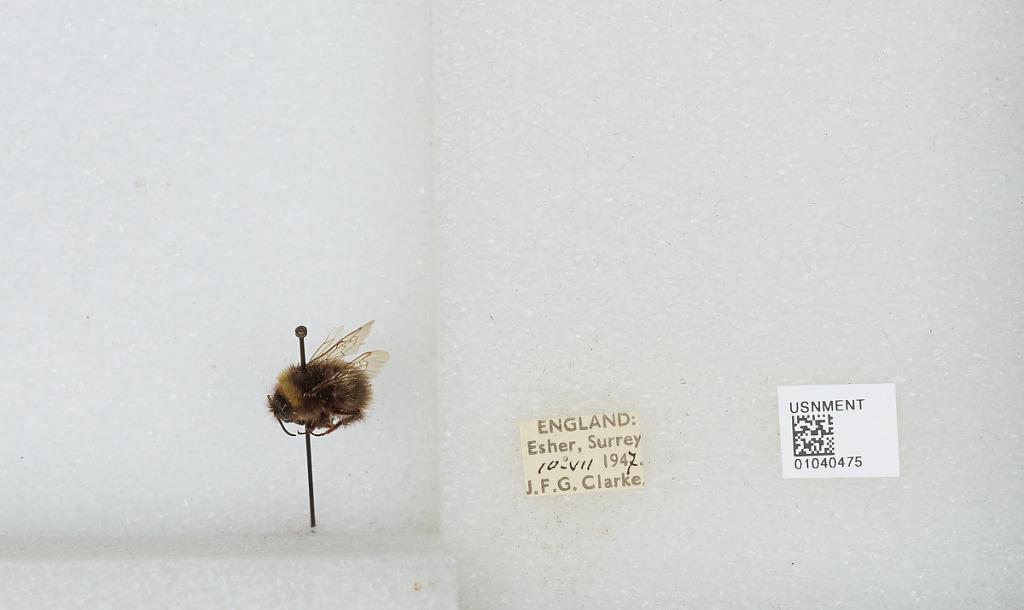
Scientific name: Bombus (Pyrobombus) pratorum (Linnaeus)
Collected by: J. Clarke
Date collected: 1947-7-10
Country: United Kingdom
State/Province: England
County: Surrey
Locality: Esher
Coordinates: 51.3691, -0.365